Frances Brackett Damon

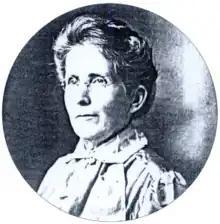

Frances Brackett Damon (Brackett; pen name, Percy Larkin; May 21, 1857 – December 13, 1939) was an American writer of poetry, short stories, essays, playlets, and novels. She was also an editor of the literary magazines, "The Quiet Hours" and "The Tally Ho". She wrote many short stories for young persons, and some reform correspondence. Among her works are the poetry collection, "The Bodfish Road" (1901), the novel, "Idlewise", the novelette, "A Daughter of Pharaoh", and a long poem, "The Wind-Flower". Her songs were probably the best known of her verse, several having been used officially by the Woman's Christian Temperance Union (WCTU) and two at least having been adopted by foreign countries and sung at World WCTU conventions.